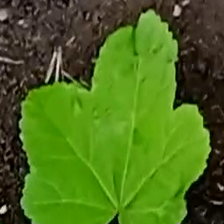
Weed species: Little_Mallow(Malva parviflora)